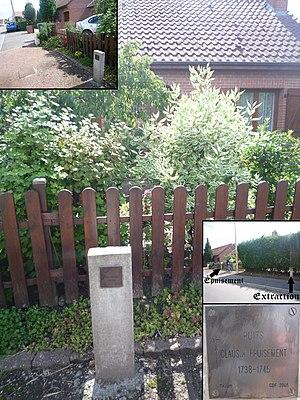
Puits Clausin Épuisement de la Compagnie des mines d'Anzin à Fresnes-sur-Escaut, Nord, Nord-Pas-de-Calais, France.
La Compagnie des mines d'Anzin est une ancienne compagnie minière. Elle se distingue par son rôle dans l'histoire économique pour avoir lancé l'exploitation du charbon dans le nord de la France et avoir ainsi été l'une des premières grandes sociétés industrielles françaises. Elle a été créée à Anzin le 19 novembre 1757 par le vicomte Jacques Désandrouin. Les signatures officialisant sa création ont été faites dans le château de l'Hermitage à Condé-sur-l'Escaut, propriété d'Emmanuel de Croÿ-Solre à l'époque. Elle a exploité ses mines pendant près de deux siècles, jusqu'à la nationalisation des mines.
Cet article liste les puits de mine situés à Fresnes-sur-Escaut, une commune du Nord, dans le bassin minier du Nord-Pas-de-Calais, en France.